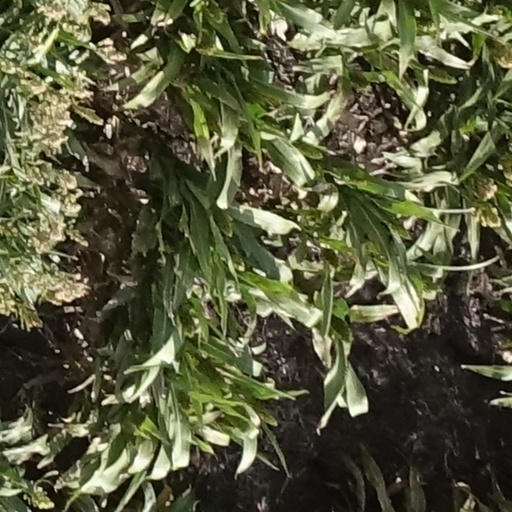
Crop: sorghum